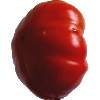
Label: Tomato 3